S. L. A. Marshall

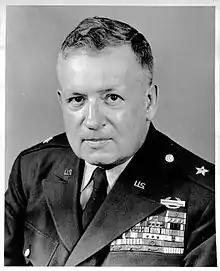

Samuel Lyman Atwood Marshall (July 18, 1900 – December 17, 1977) was a military journalist and historian from Catskill, New York. He served with the American Expeditionary Forces in World War I before becoming a journalist, specializing in military affairs.